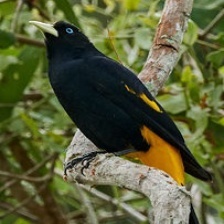
Species: YELLOW CACIQUE
Scientific name: CACICUS CELA